Josef Hilgers

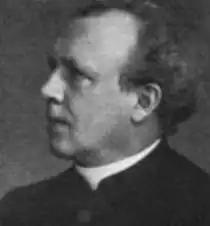

Josef Hilgers (9 September 1858 – 25 January 1918) was a German Jesuit who wrote on theological and ascetical matters. He wrote two books on papal censorship of books and another on the nature of indulgences.